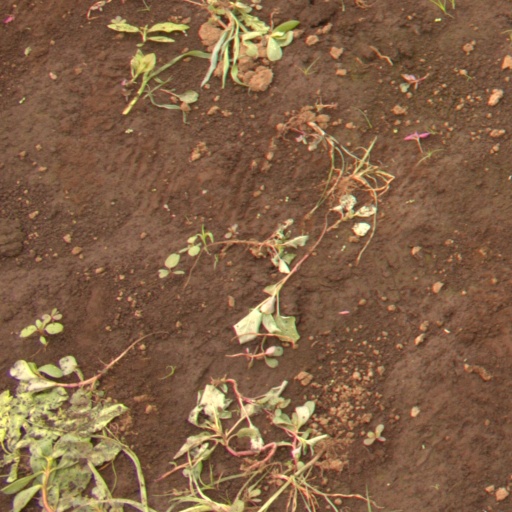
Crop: soybean